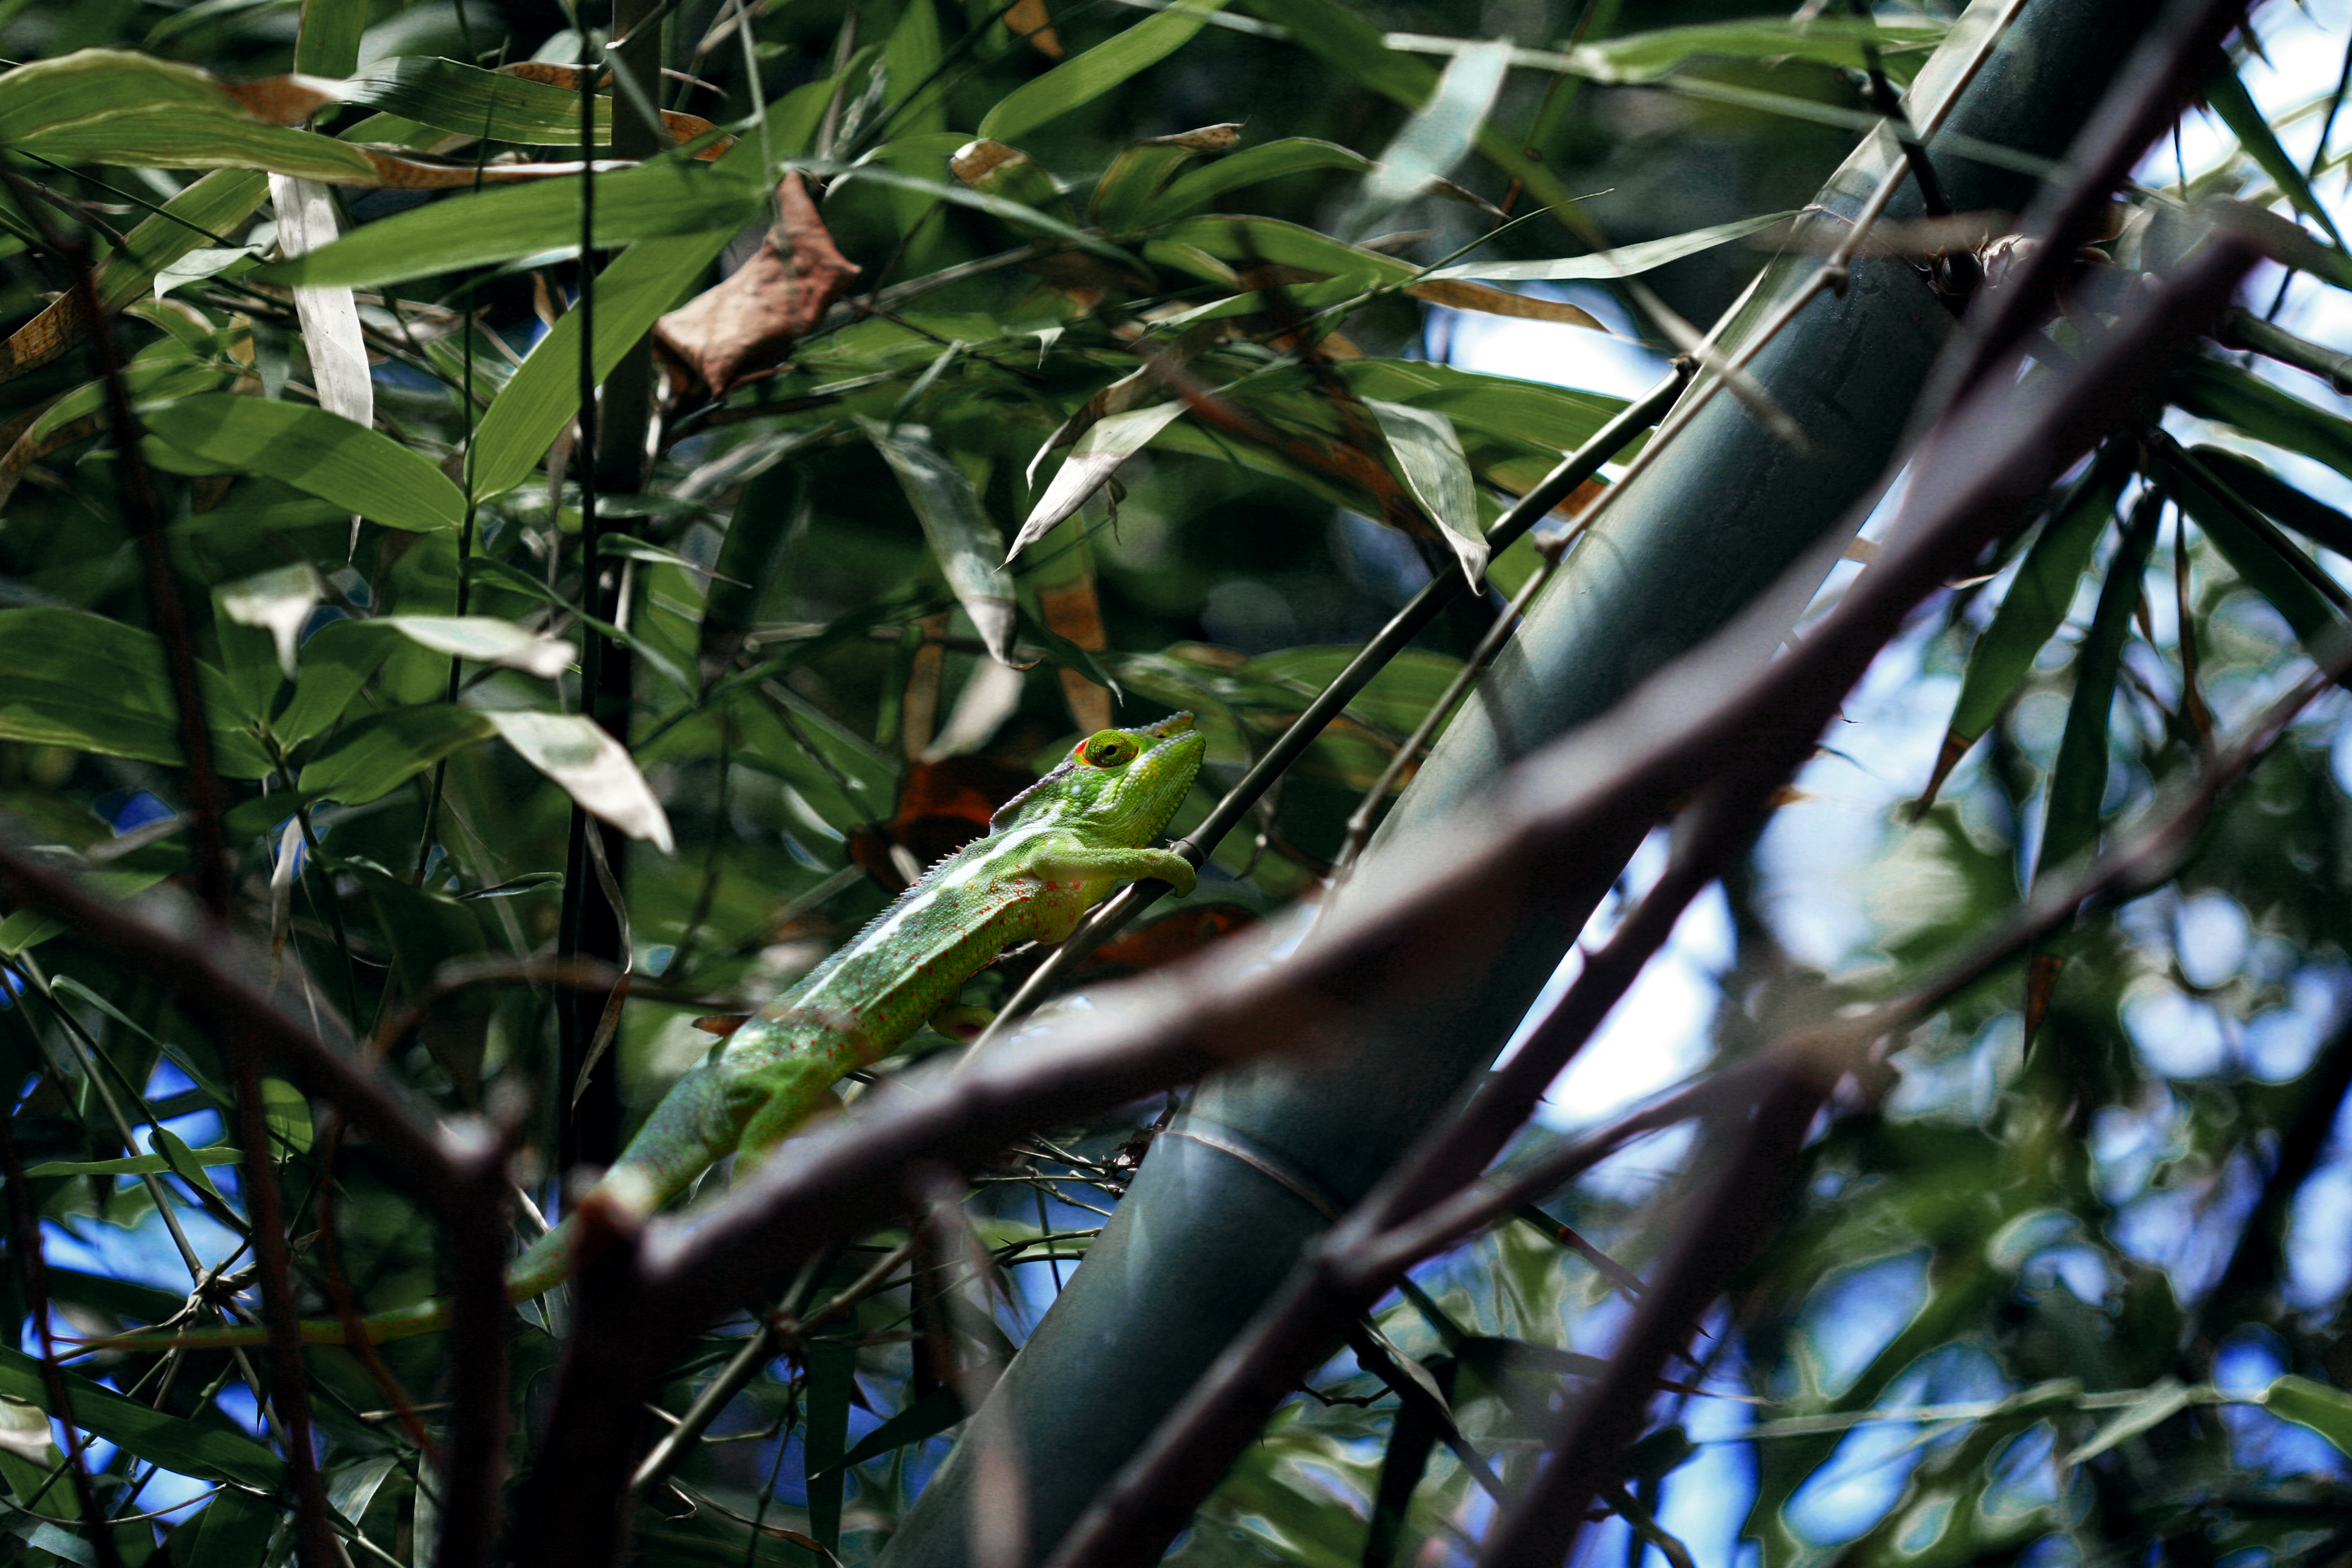
tree, nature, forest, branch, bird, plant, sunlight, leaf, flower, animal, wildlife, green, jungle, botany, reptile, flora, fauna, lizard, chameleon, publicdomain, herpetology, chamaeleonidae, rainforest, branches, hidden, tropics